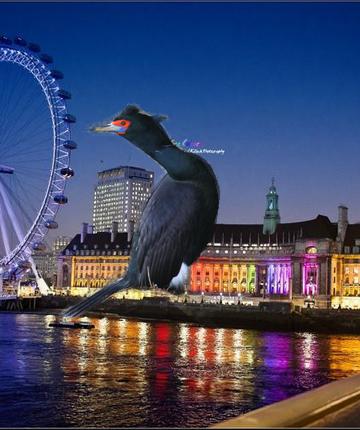
Bird species: Red_faced_Cormorant
Bird type: waterbird
Background: water